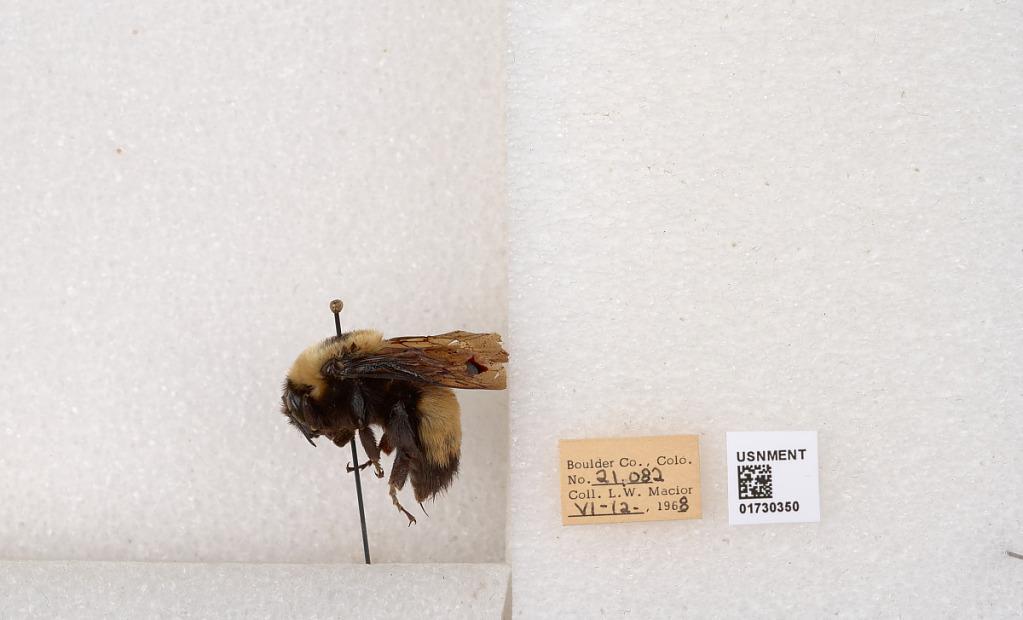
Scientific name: Bombus (Bombus) nevadensis Cresson